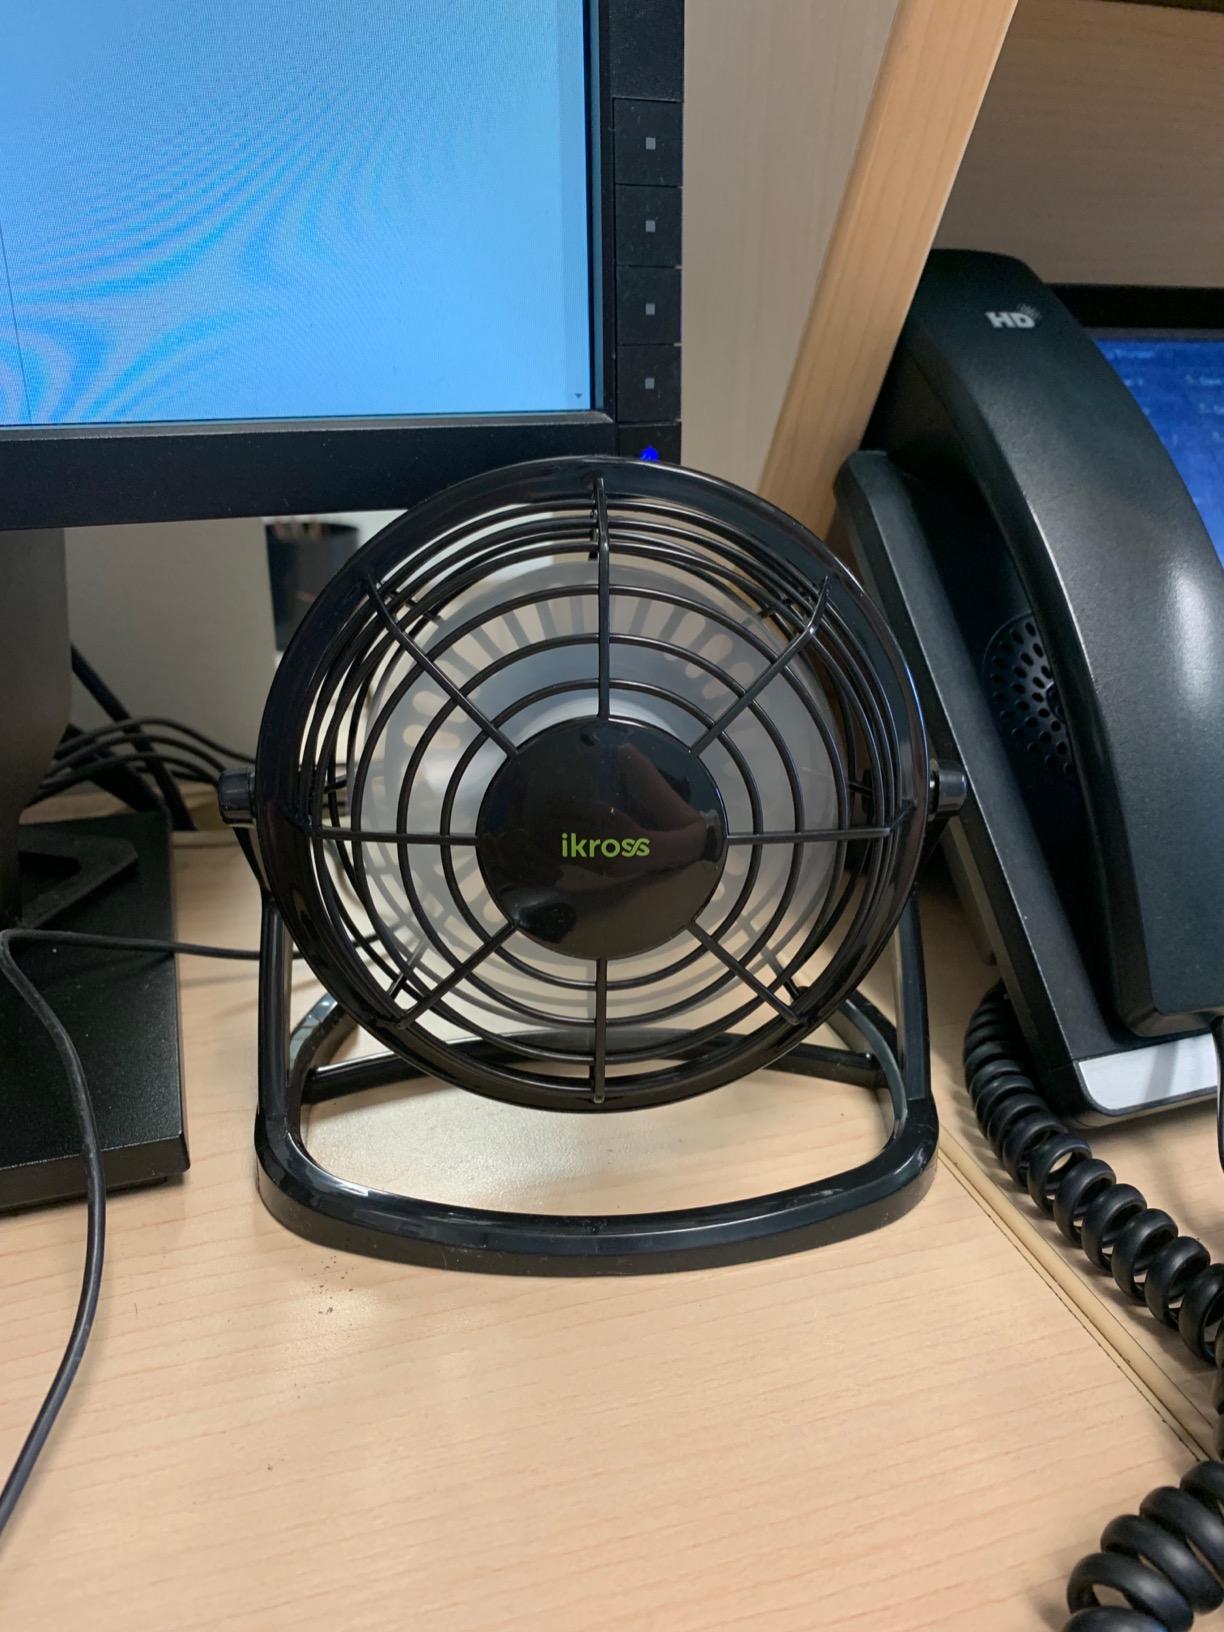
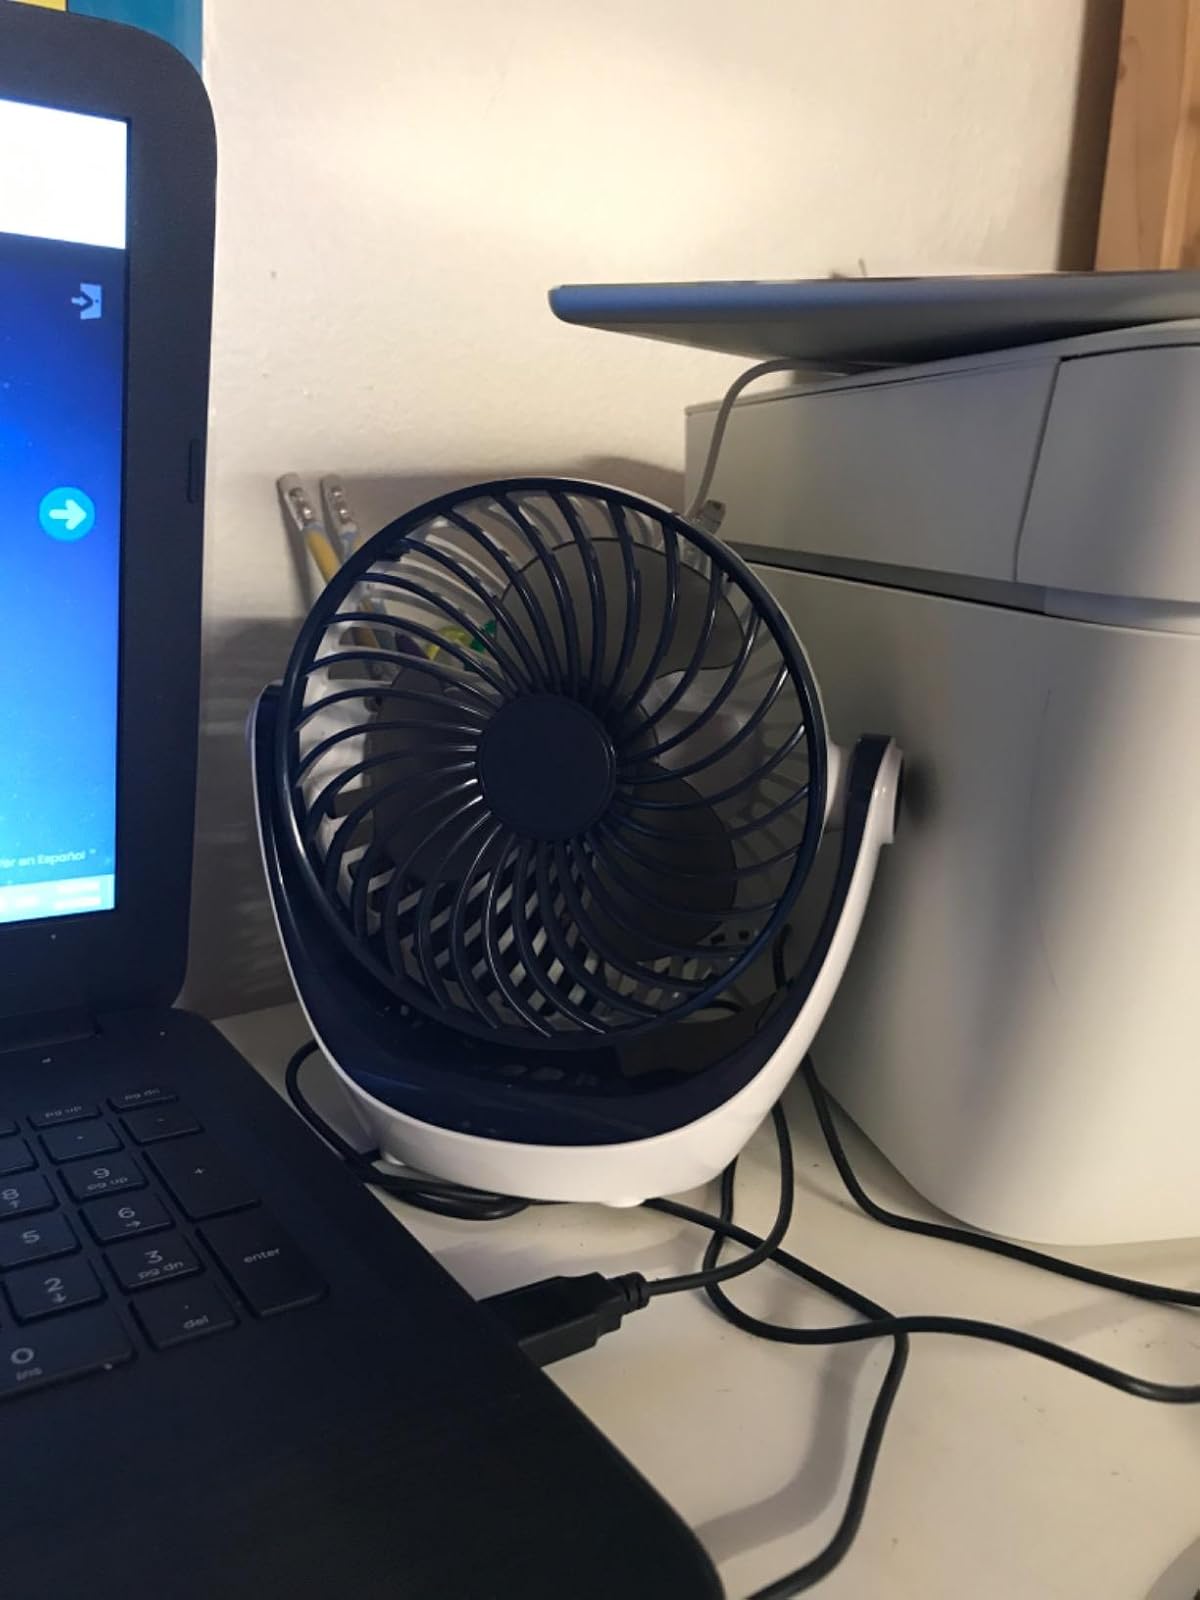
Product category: fan
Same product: no